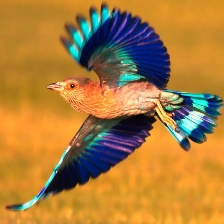
Species: INDIAN ROLLER
Scientific name: CORACIAS BENGHALENSIS